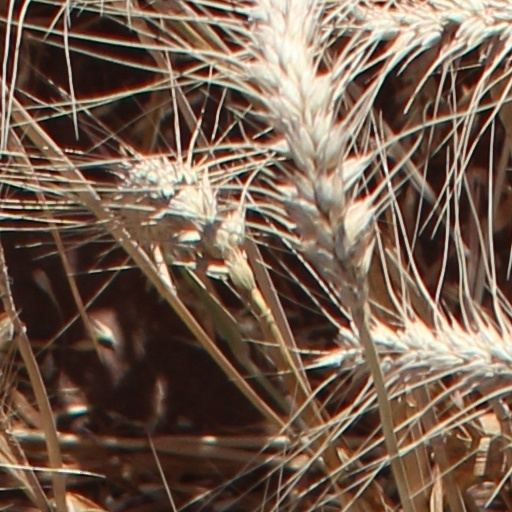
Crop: wheat